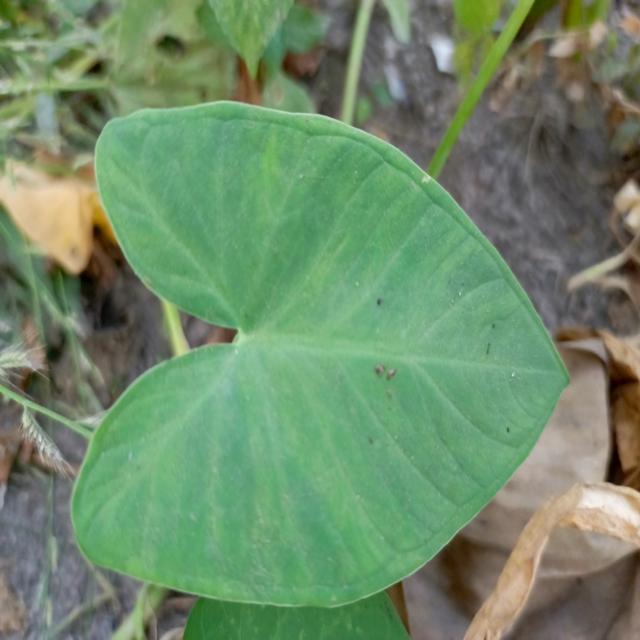
Label: Healthy